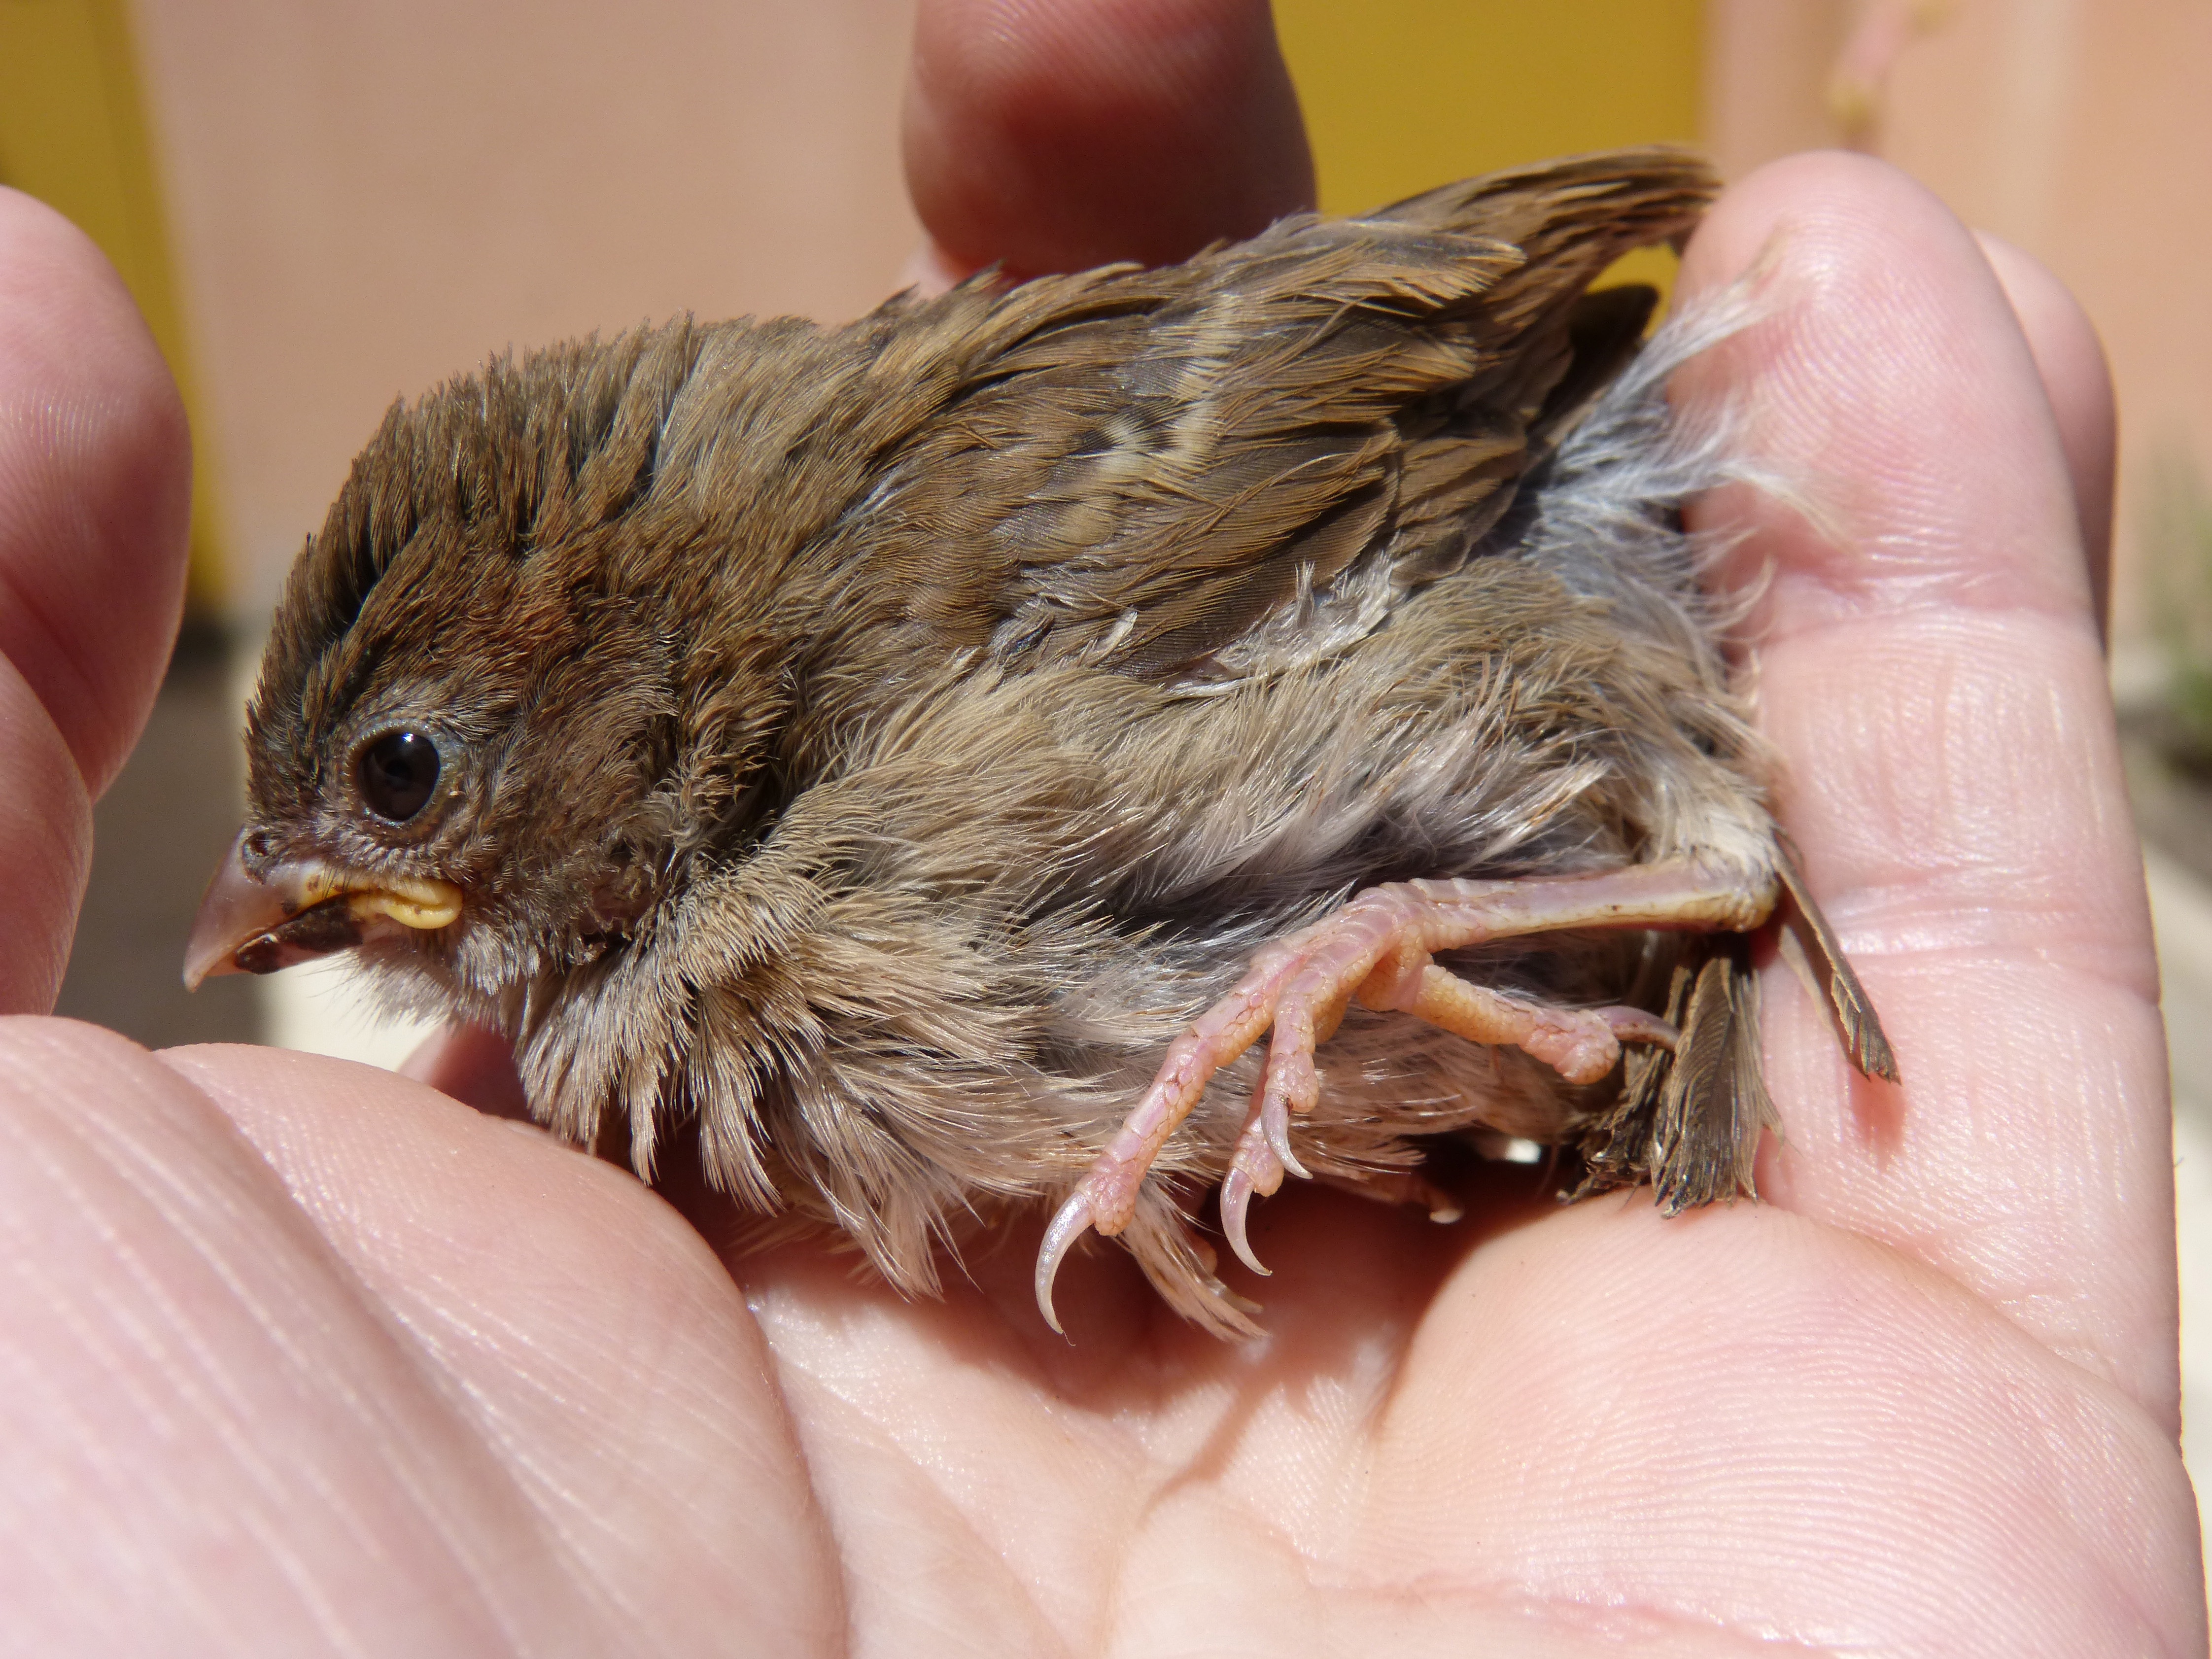
hand, bird, mouse, beak, fauna, close up, vertebrate, sparrow, finch, protection, protect, chick, breeding, perching bird